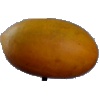
Label: Cucumber Ripe 2